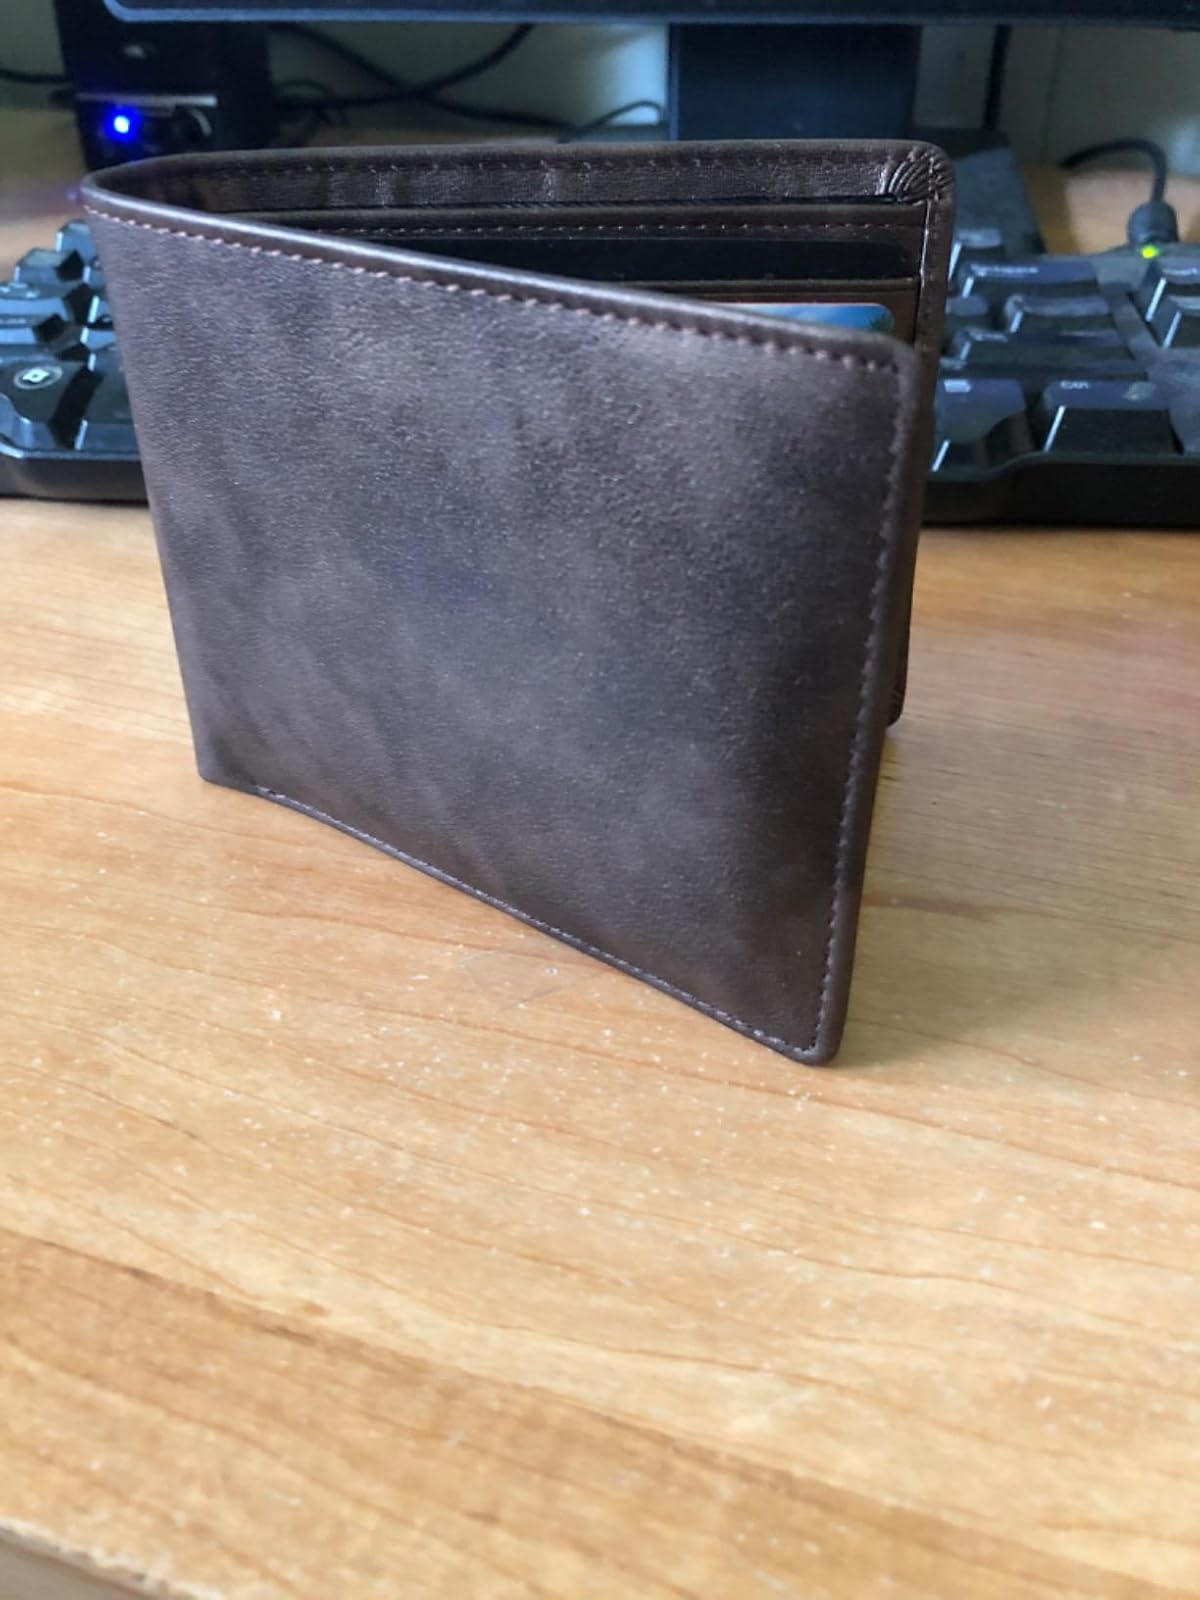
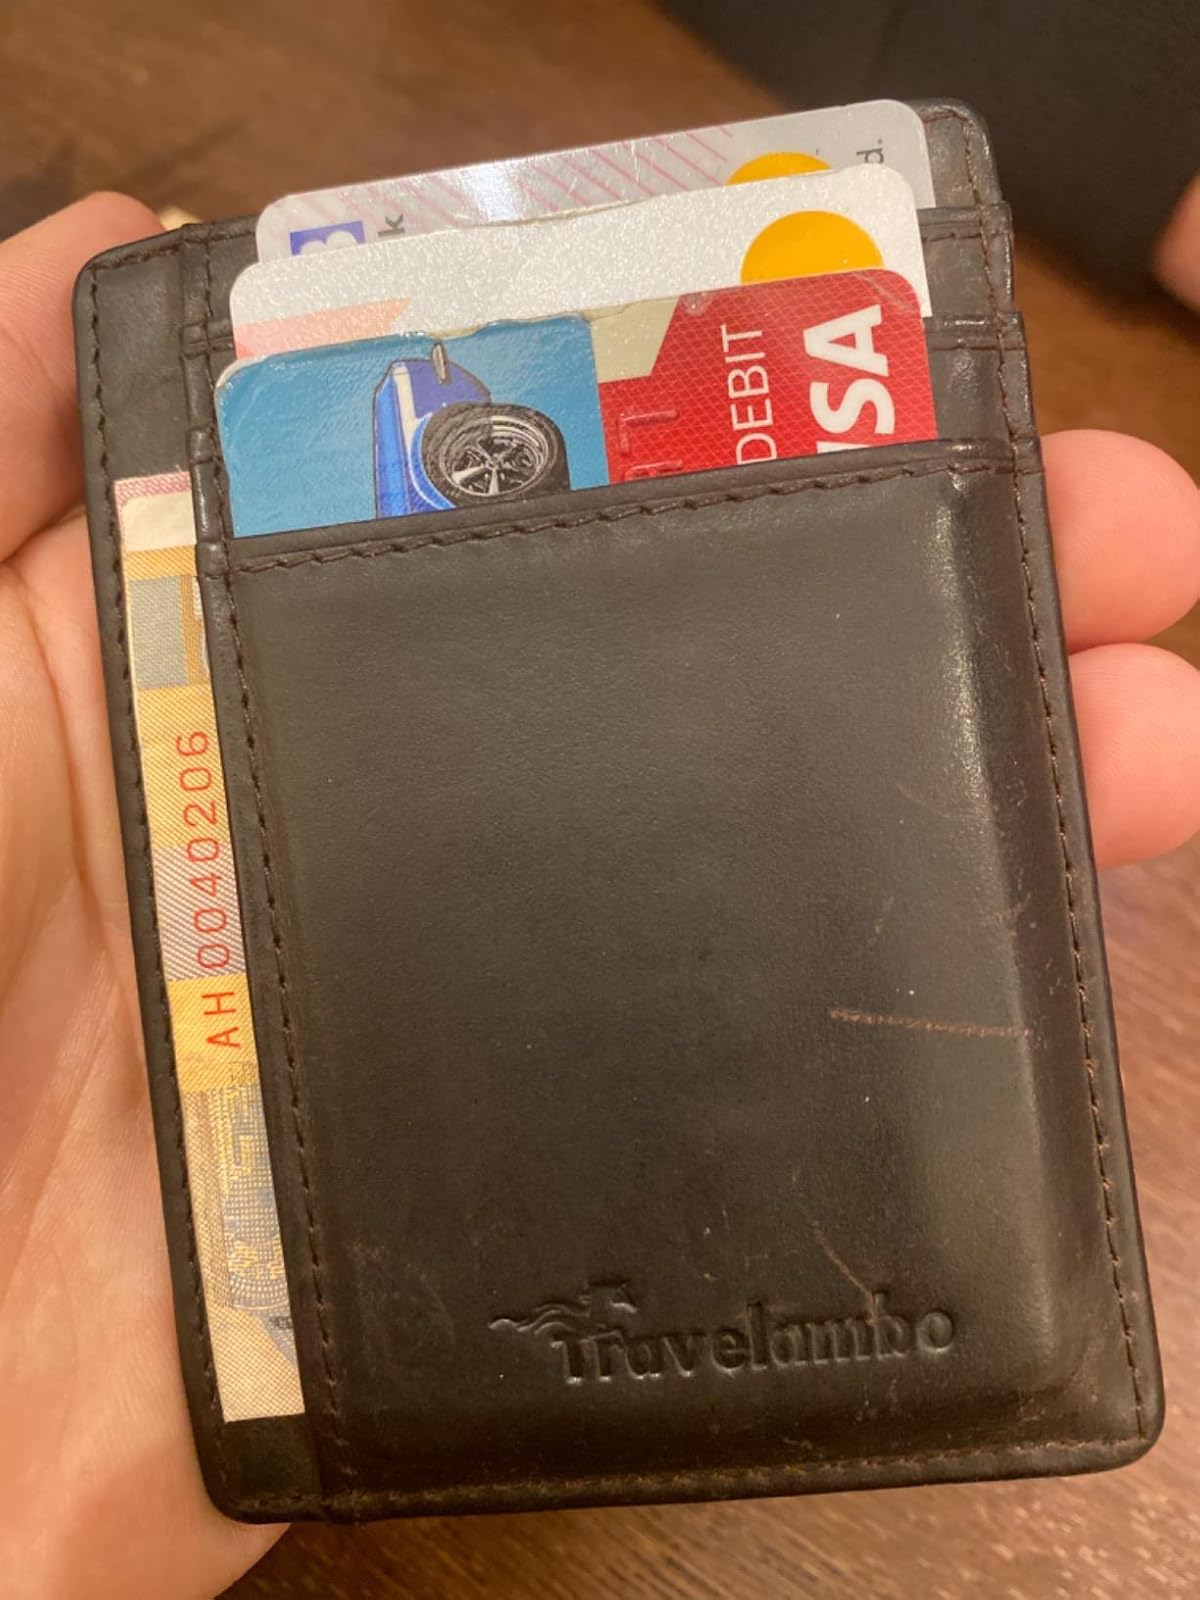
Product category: accessories_wallet
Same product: no